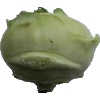
Label: kohlrabi